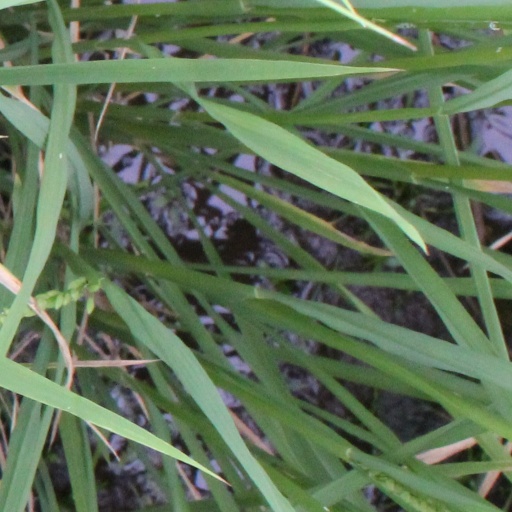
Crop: rice